Chaim Yassky

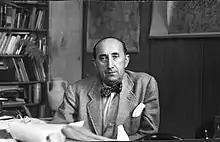
Dr. Chaim Yassky

Chaim Yassky (November 23, 1896 – April 13, 1948) was a physician and medical administrator in Jerusalem. He was killed in the Arab attack on a medical convoy bringing supplies to Hadassah Hospital on Mount Scopus.